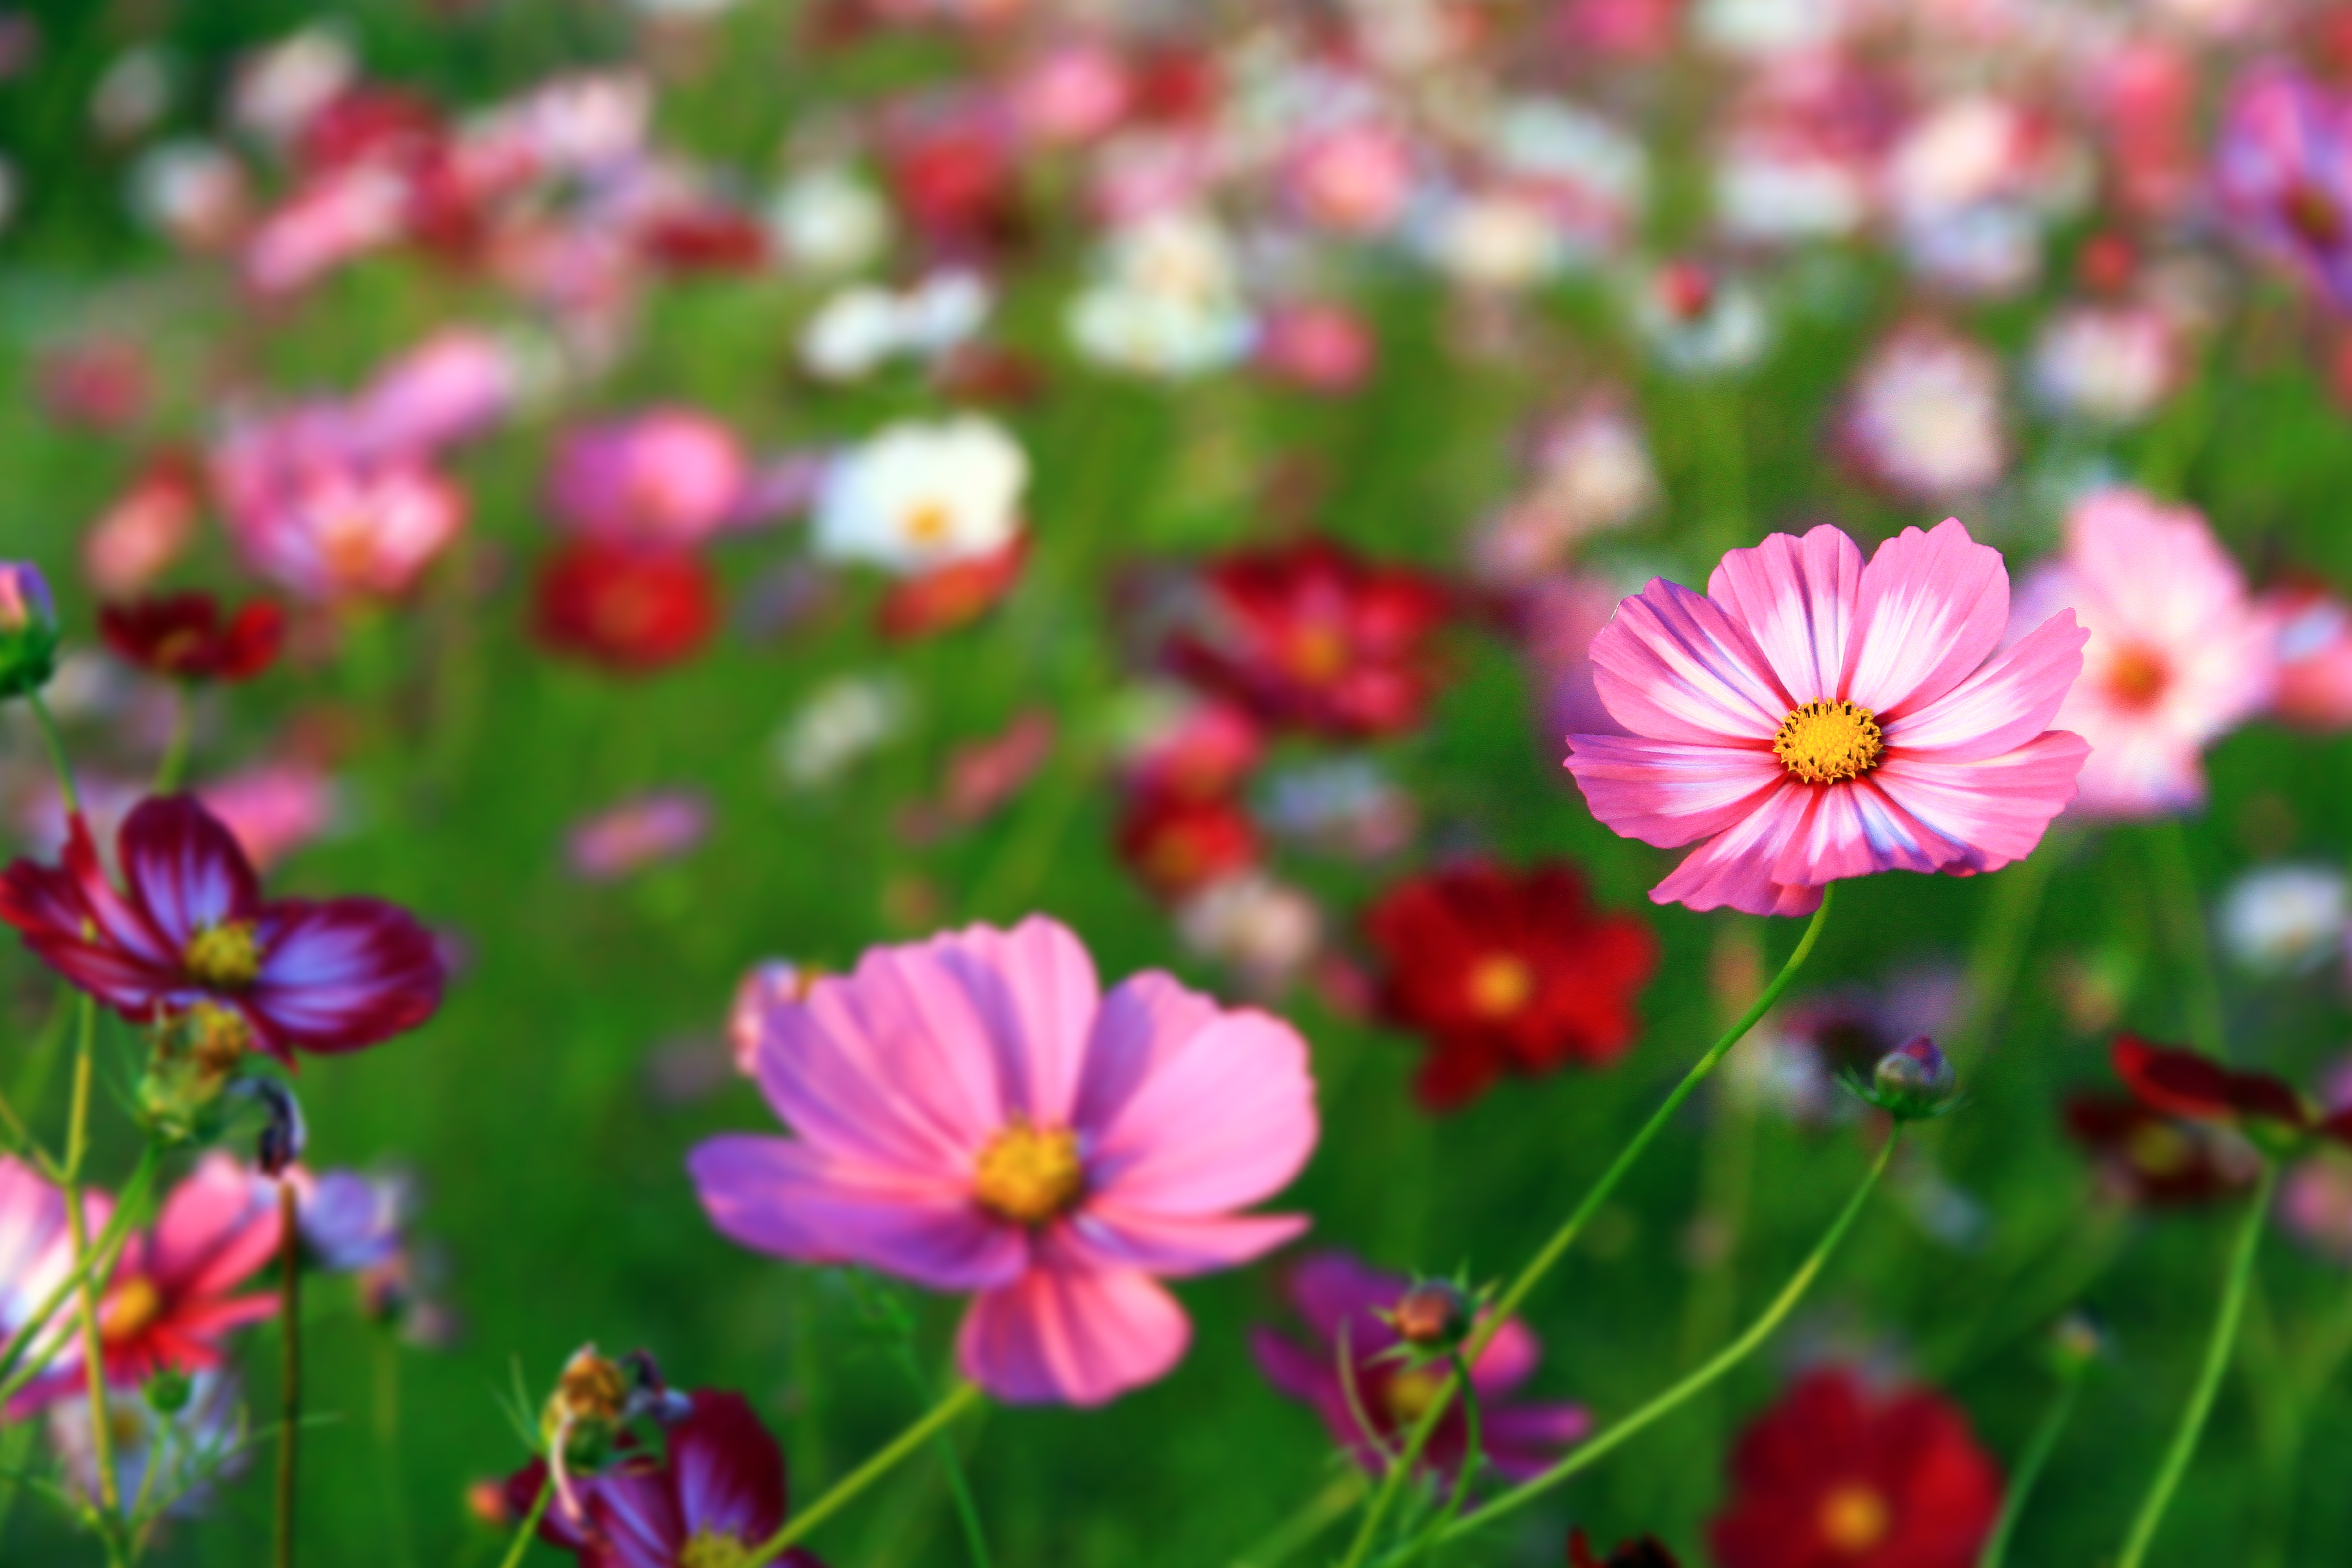
flower, cosmos, flowering plant, plant, petal, garden cosmos, pink, wildflower, spring, daisy family, grass, meadow, annual plant, sulfur cosmos, field, plant stem, primula, pink family, perennial plant